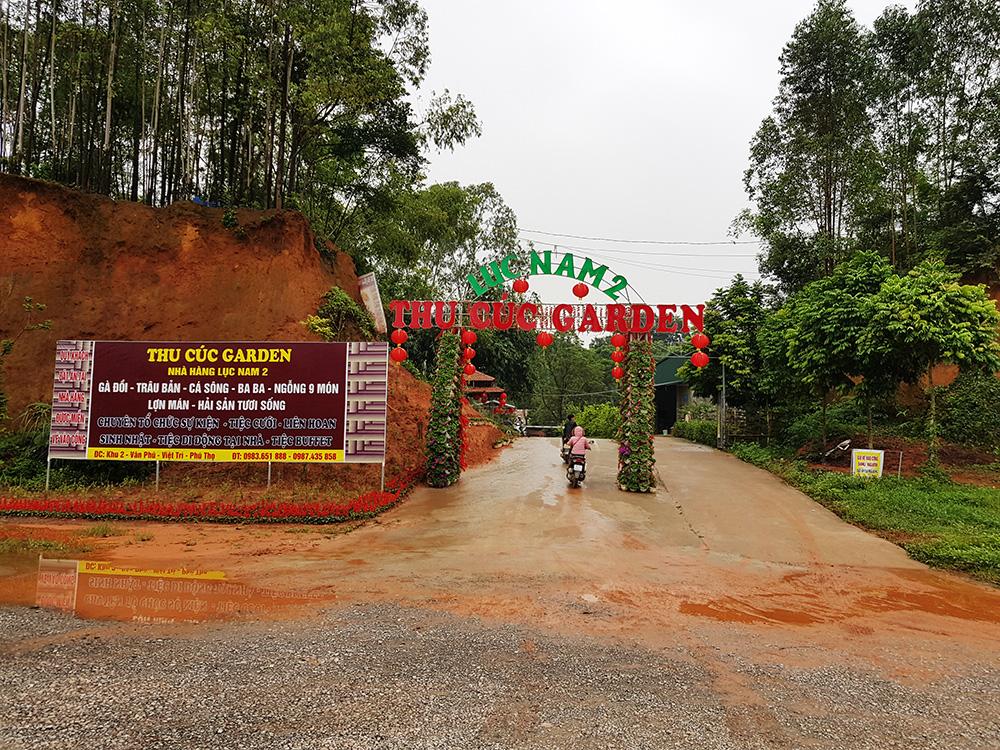
ở hai bên cổng chào thì có màu xanh lá cây